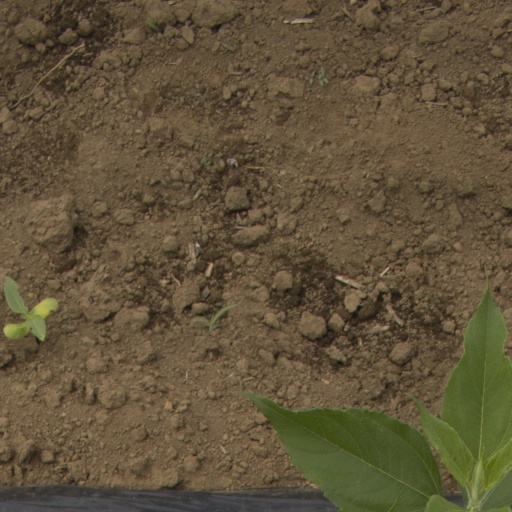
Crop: Jerusalem artichoke